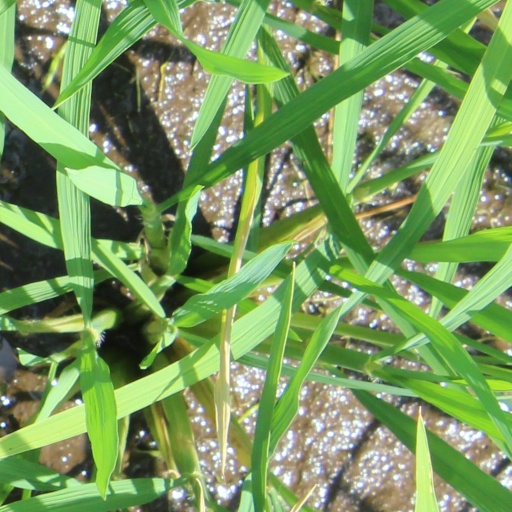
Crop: rice